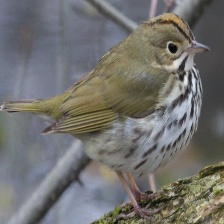
Species: OVENBIRD
Scientific name: SEIURUS AUROCAPILLA